Gaspard Gourgaud

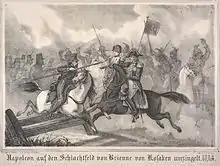
Gourgaud saving Napoleon I's life at the Battle of Brienne (1814).

After the second abdication of the emperor (June 22, 1815), Gourgaud retired with him to Rochefort. It was to Gourgaud that Napoleon entrusted the letter of appeal to George, Prince of Wales and Prince Regent, for asylum in England. Gourgaud set off in HMS "Slaney", but was not allowed to land in England. Determined to share Napoleon's exile, he sailed with him on HMS "Northumberland" to Saint Helena.